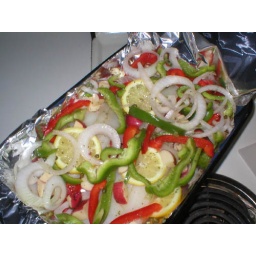
The last supper I made in the old san bruno apartment - white fish with veggies